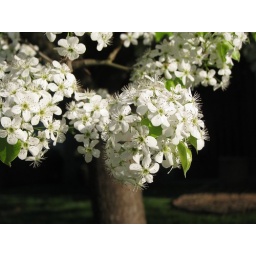
A flowering tree near the lake in my neighborhood.